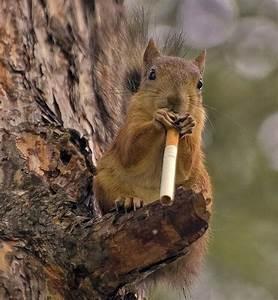
squirrel